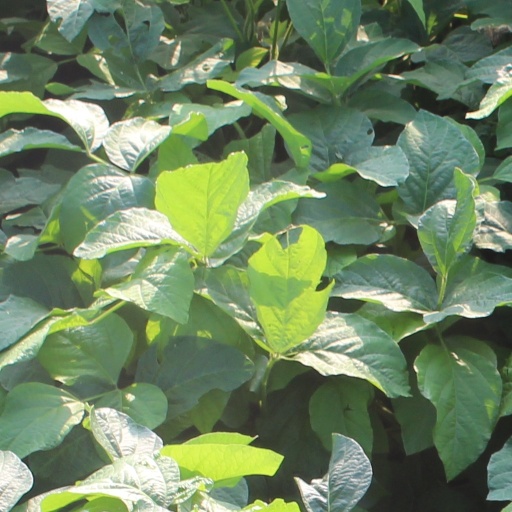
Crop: soybean